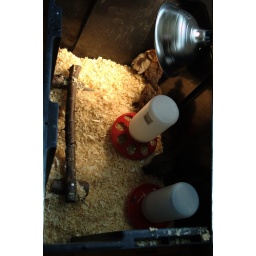
I built a small roost as they were roosting on the water bottle and crapping in the water often.